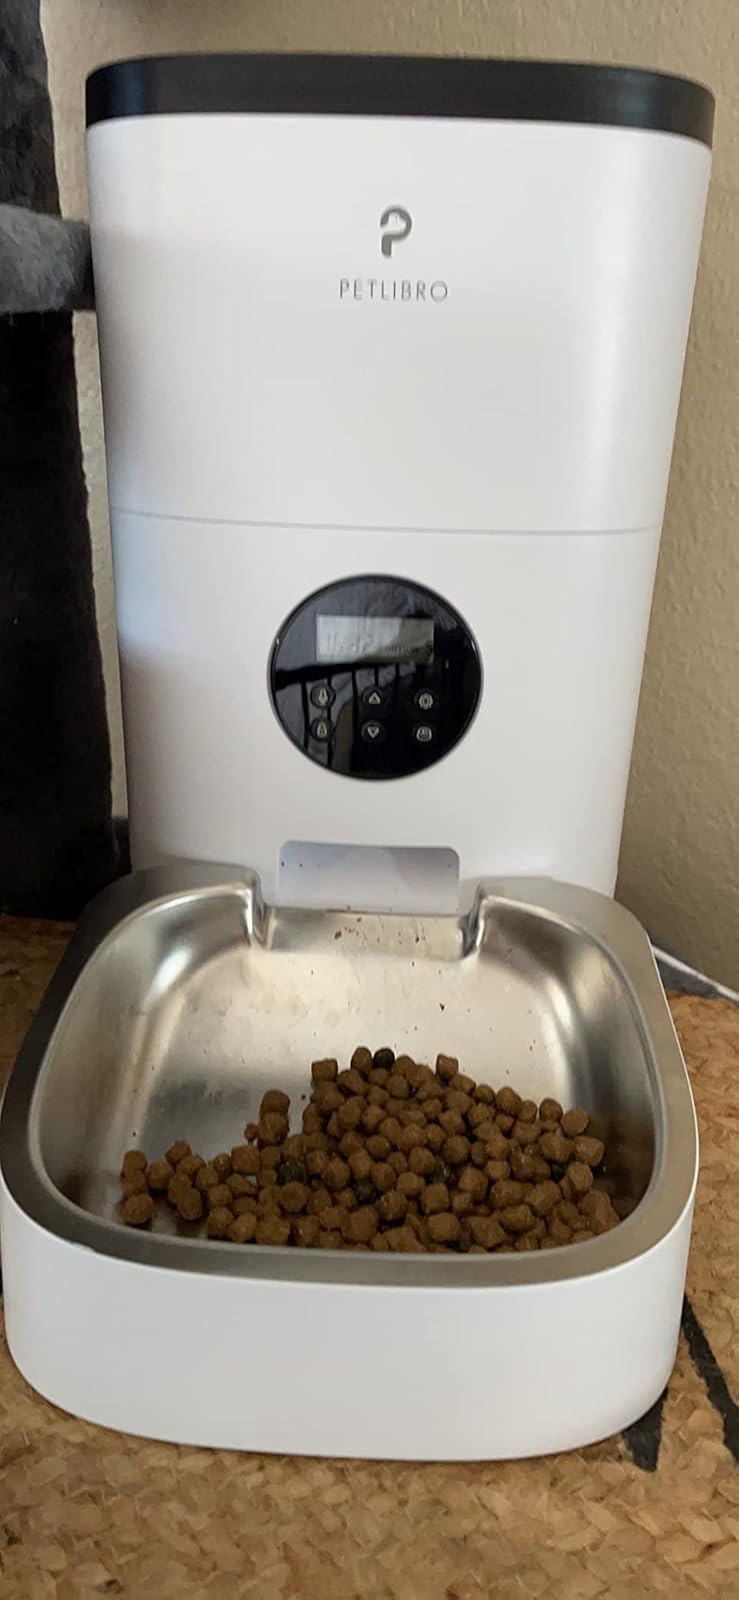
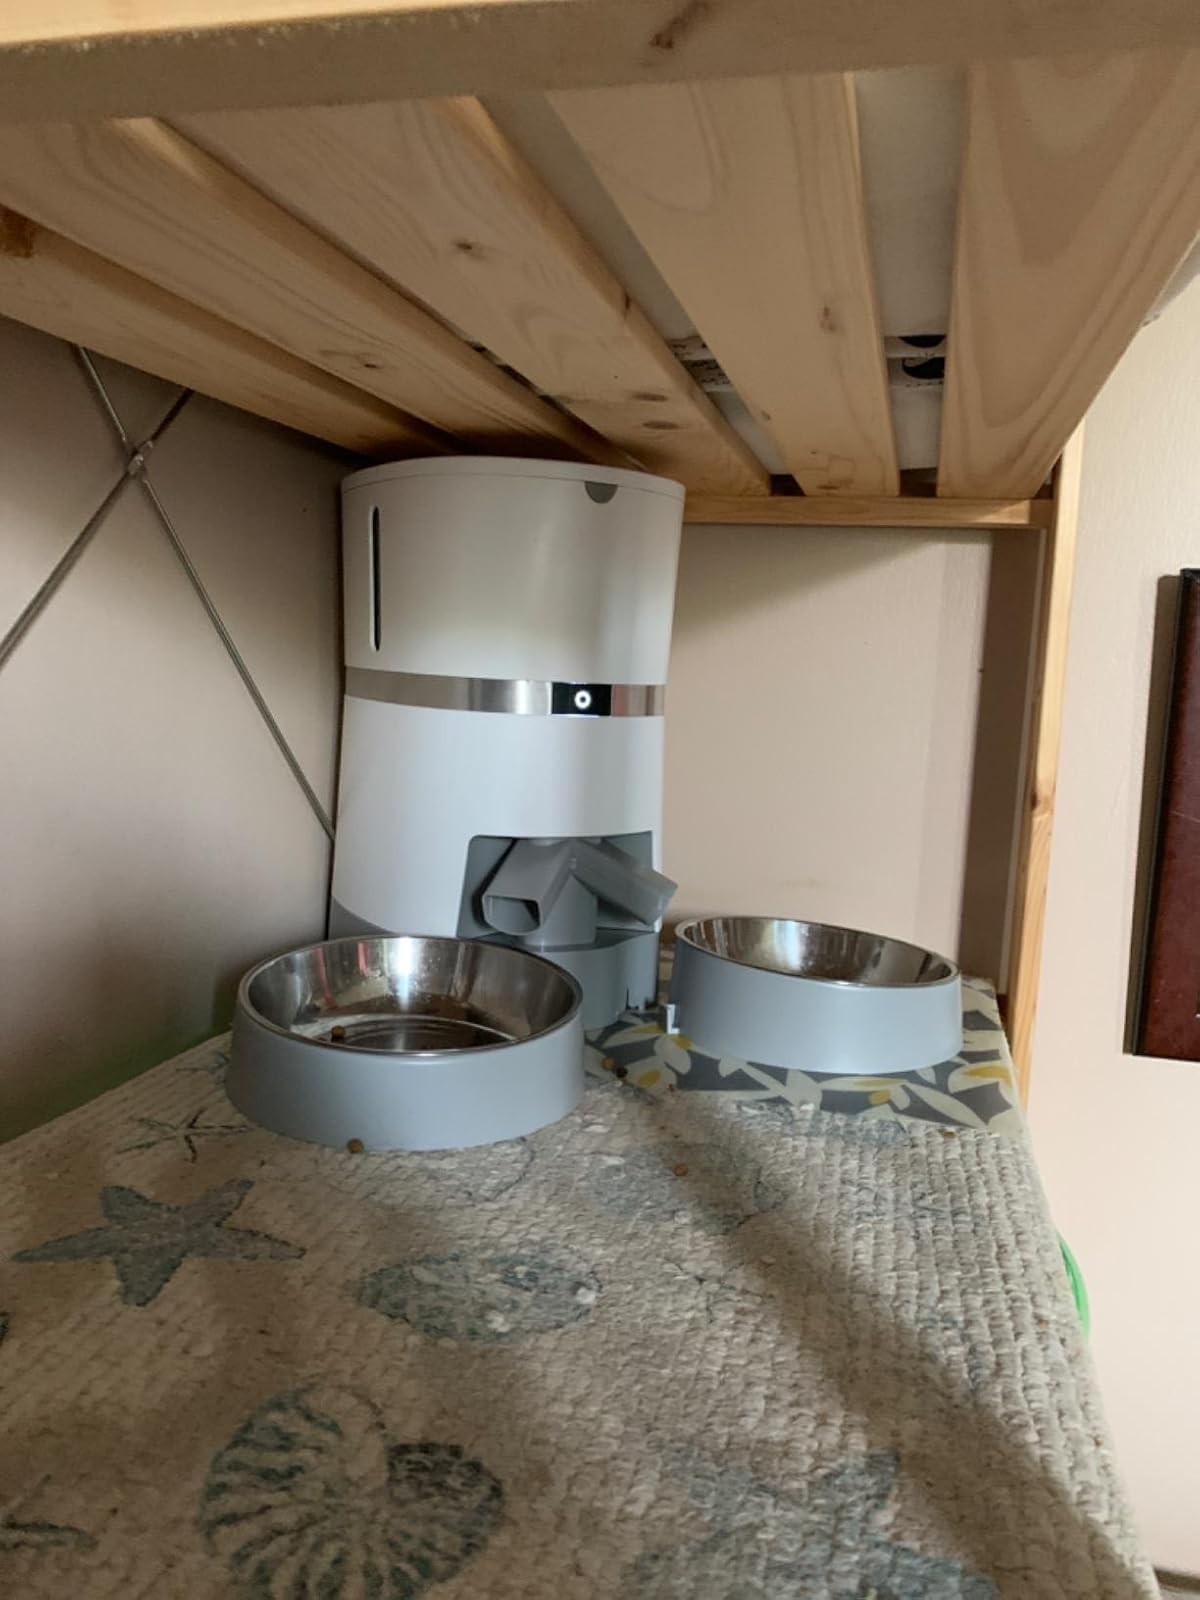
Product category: items_feeder
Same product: no